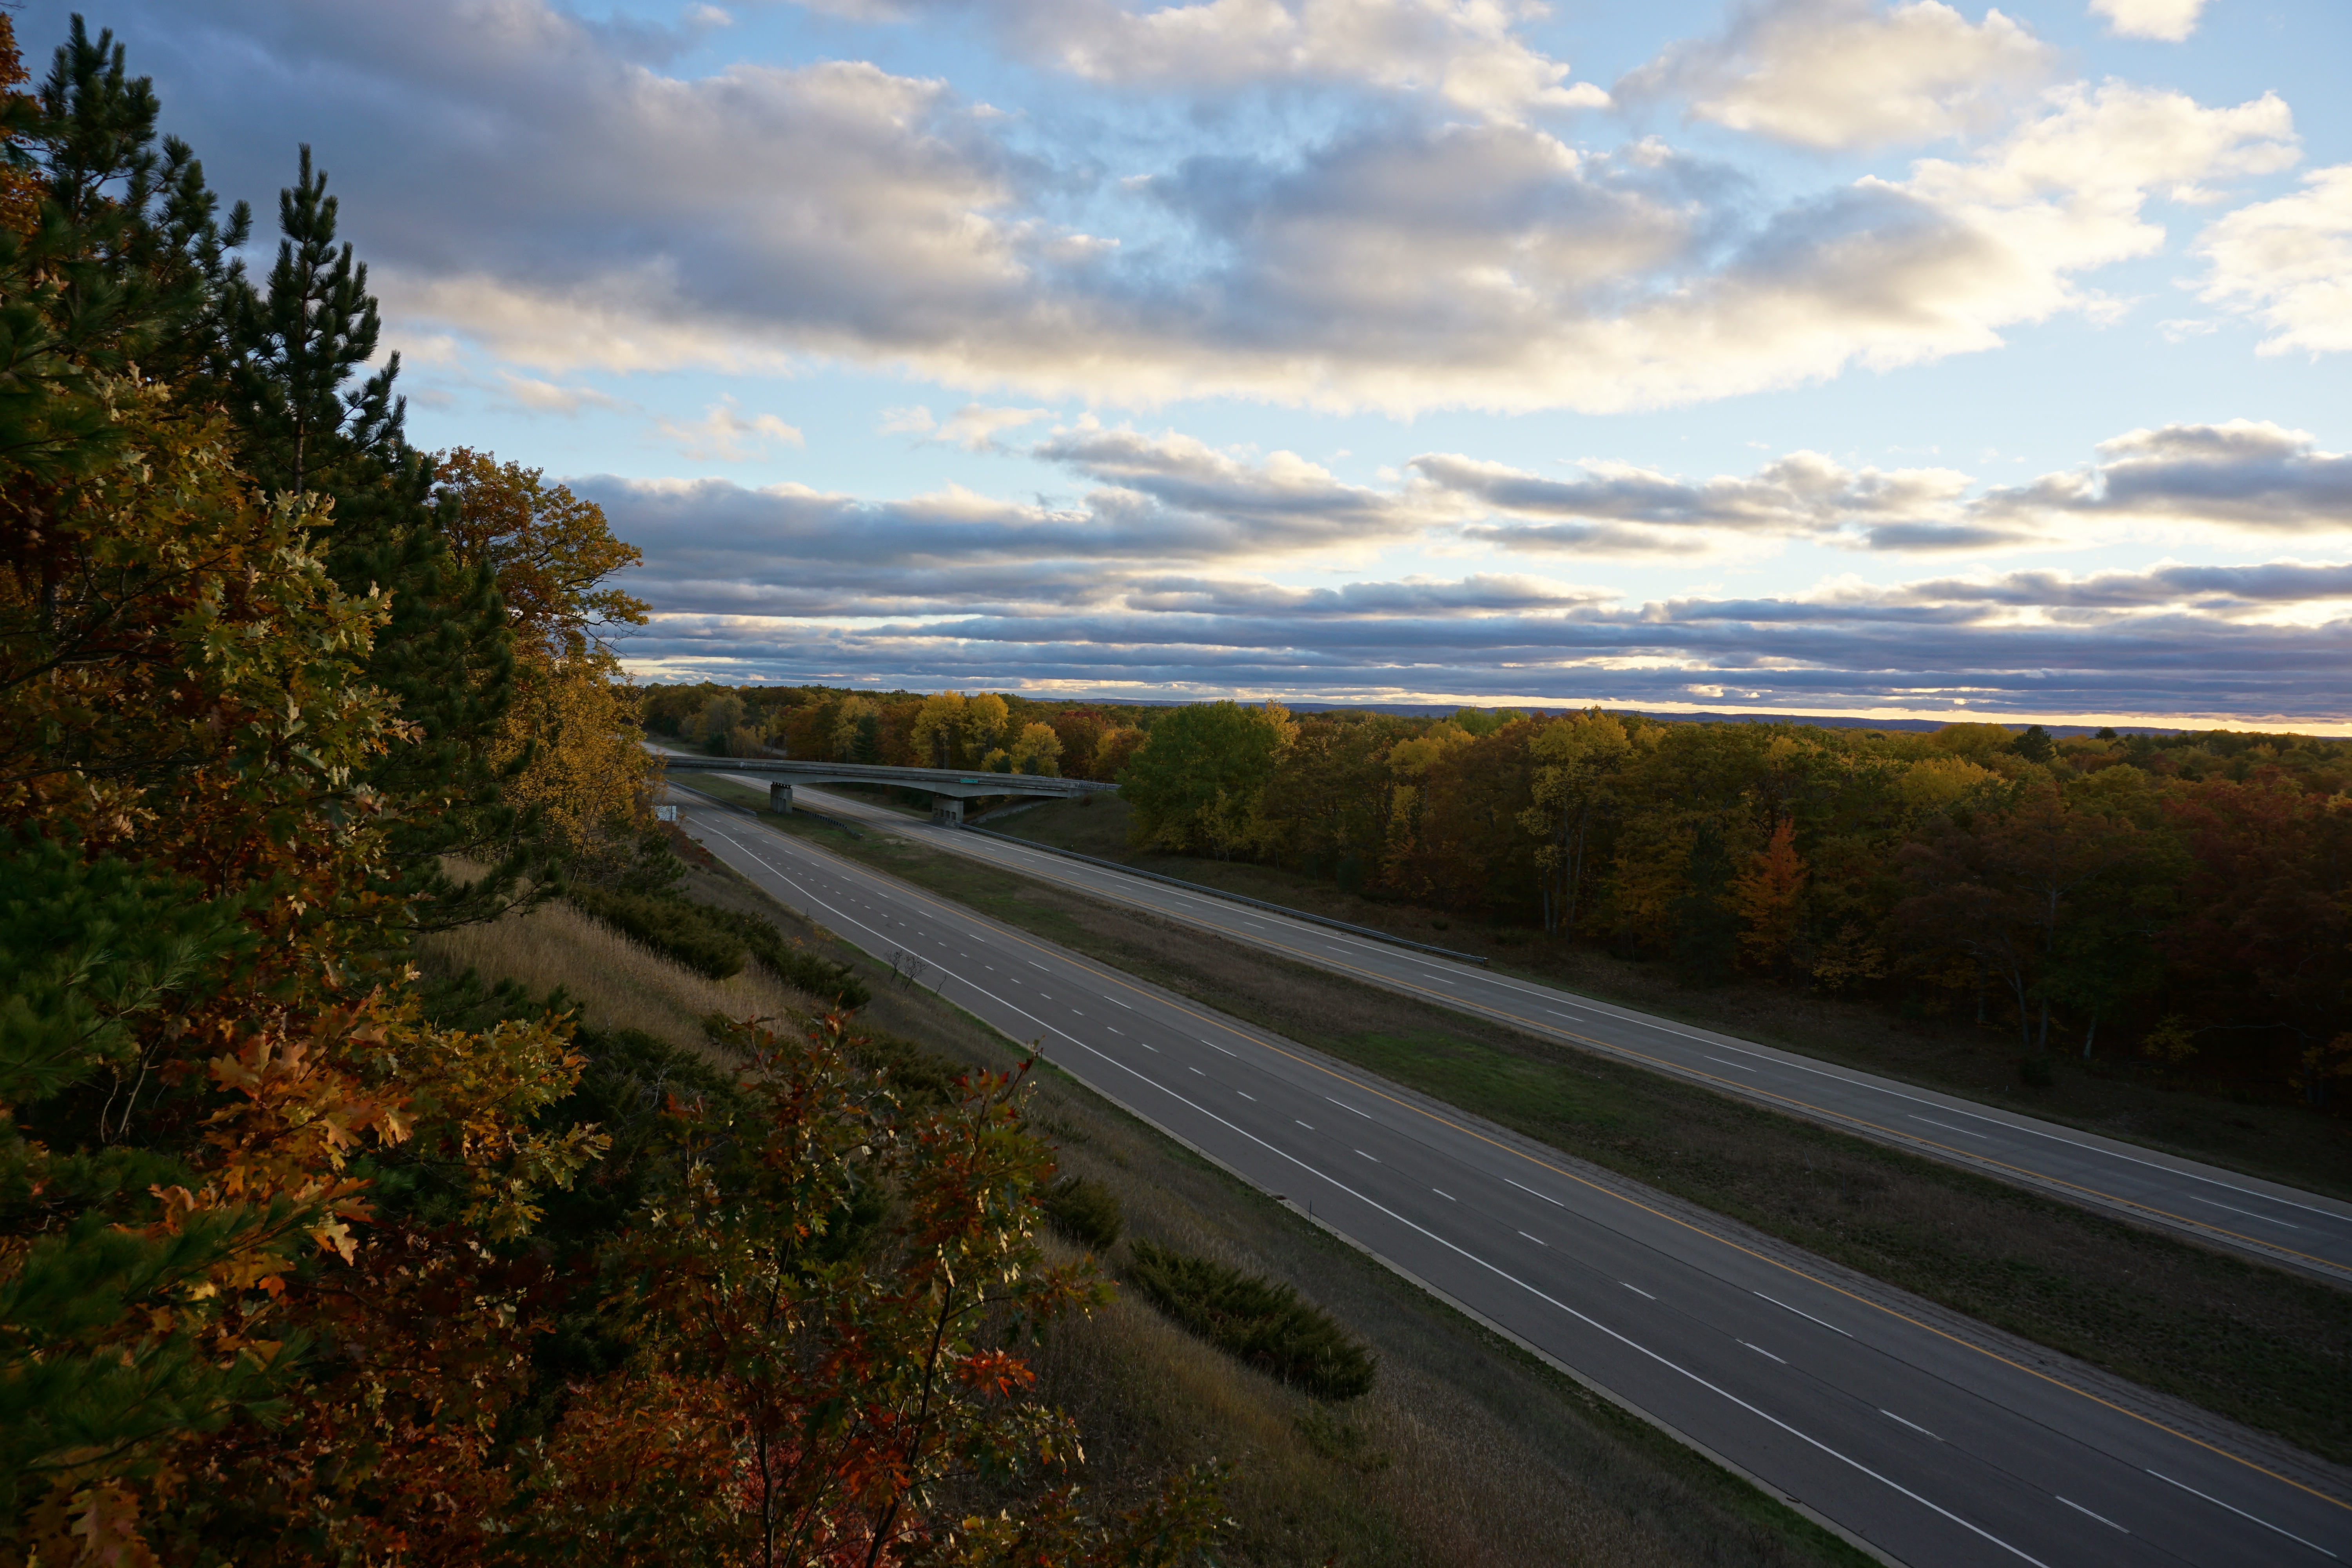
landscape, sea, coast, tree, nature, grass, horizon, mountain, cloud, sky, road, sunlight, morning, hill, highway, river, country, asphalt, travel, dusk, evening, rural, scenic, journey, drive, autumn, america, blue, reservoir, freedom, season, waterway, road trip, infrastructure, way, scene, destination, rural area, sunset landscape